Limber (dessert)

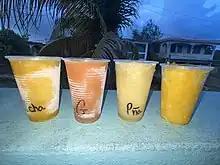
Left to right: passionfruit, guava, pineapple, and mango limbers in Esperanza, Puerto Rico

A limber is a frozen ice pop originating in Puerto Rico. It is made in different flavors.